Cave painting

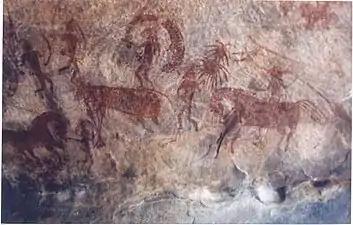
Bhimbetka rock painting

In Indonesia the caves in the district of Maros in Sulawesi are famous for their hand prints. About 1,500 negative handprints have also been found in 30 painted caves in the Sangkulirang area of Kalimantan; preliminary dating analysis as of 2005 put their age in the range of 10,000 years old. A 2014 study based on uranium–thorium dating dated a Maros hand stencil to a minimum age of 39,900 years. A painting of a babirusa was dated to at least 35.4 ka, placing it among the oldest known figurative depictions worldwide.